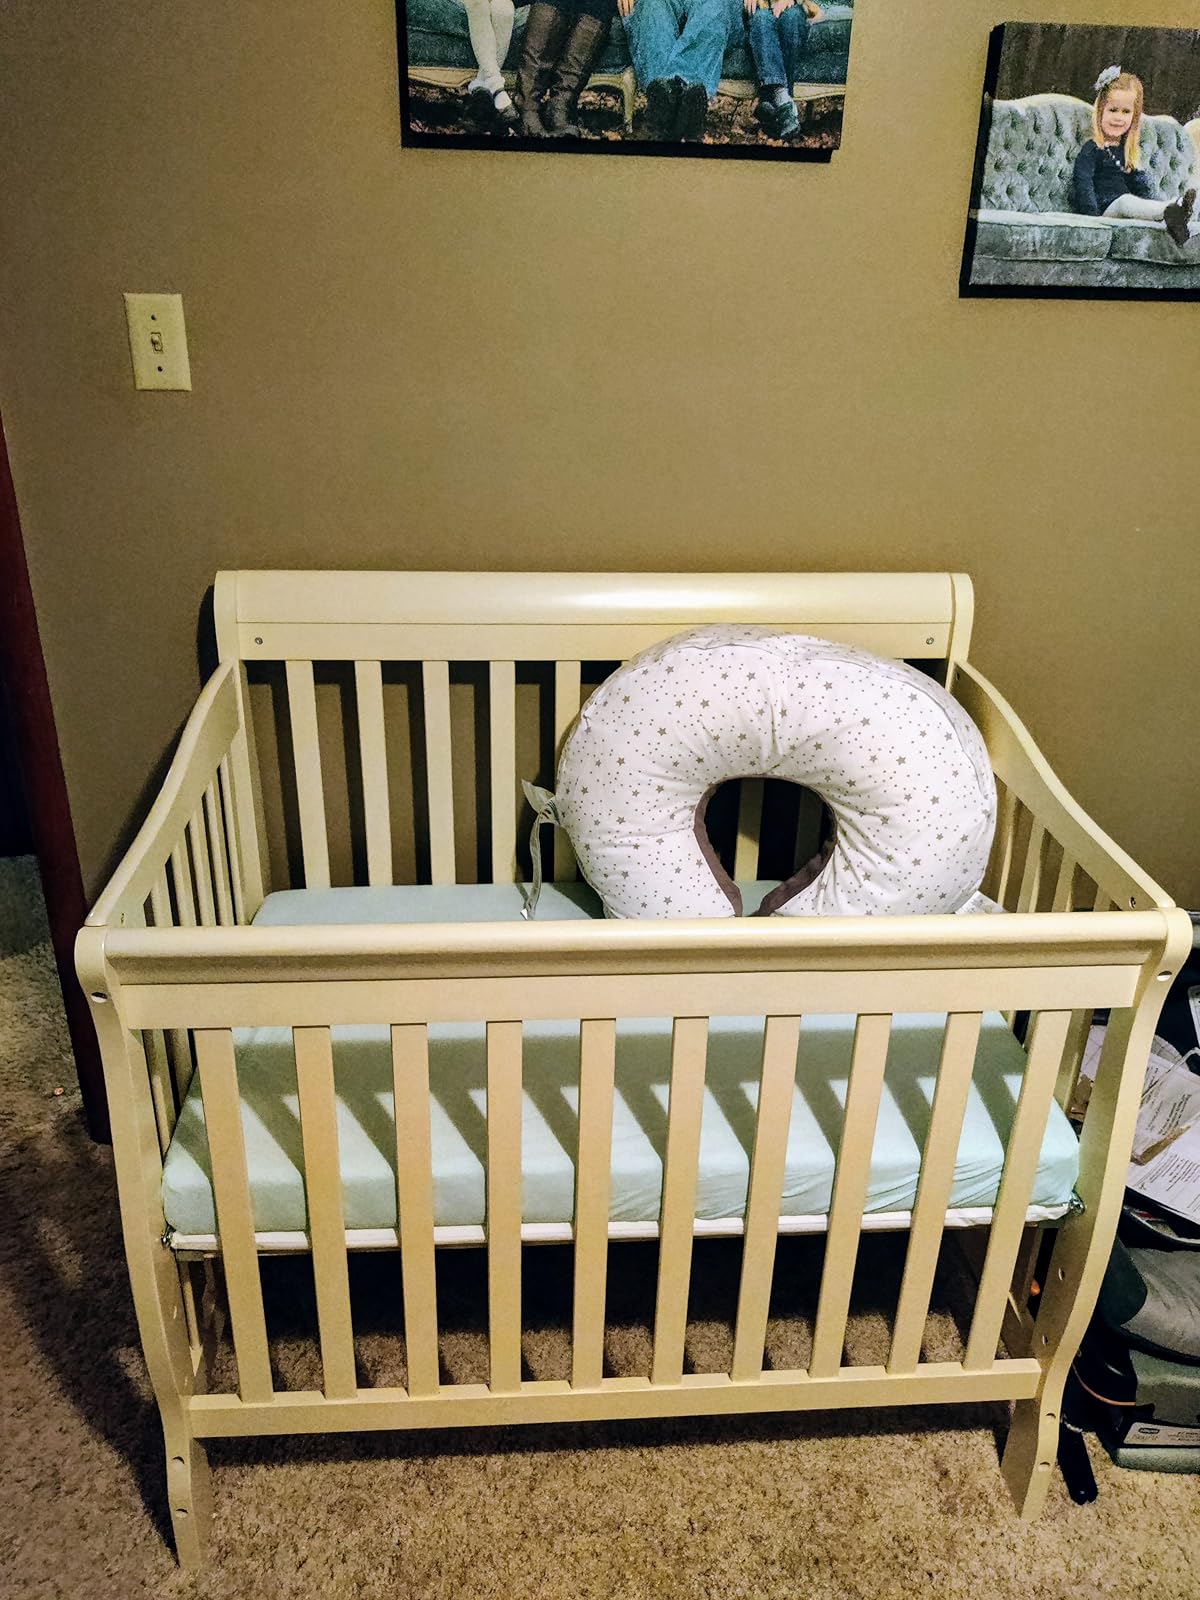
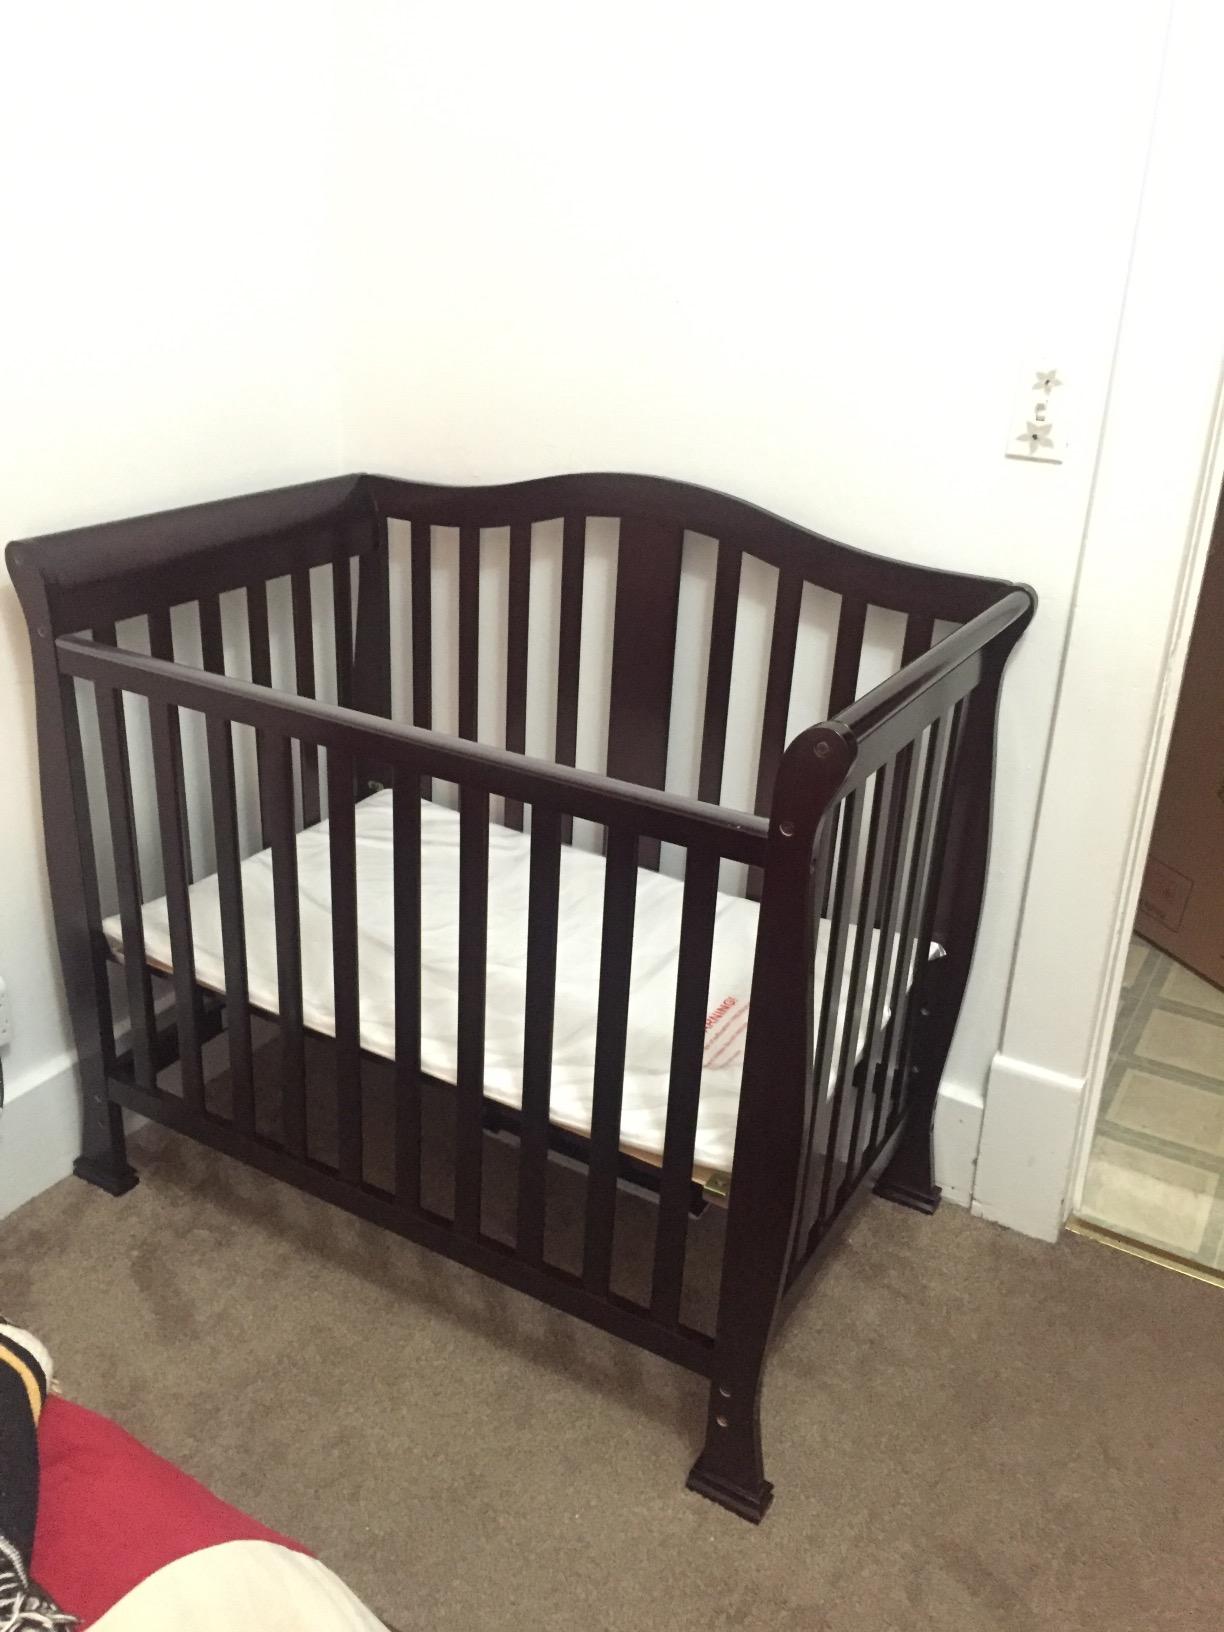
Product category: products_crib
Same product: no